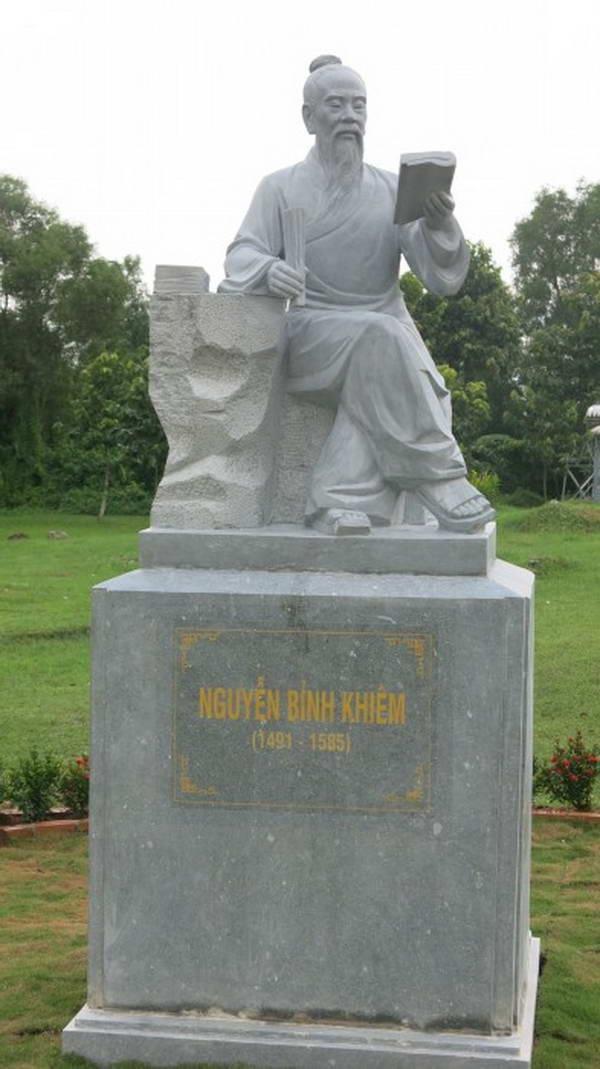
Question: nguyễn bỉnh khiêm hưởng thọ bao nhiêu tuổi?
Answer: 94 tuổi